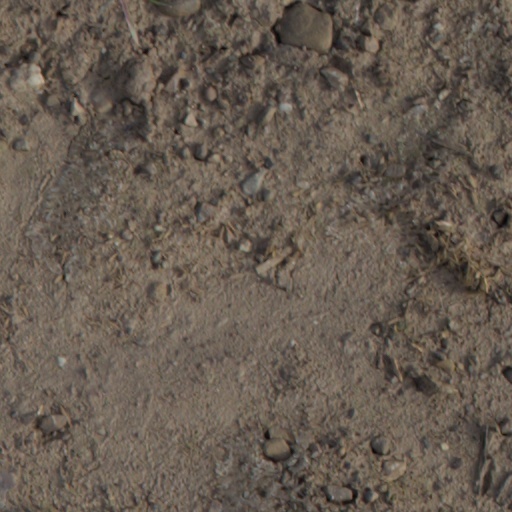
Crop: wheat